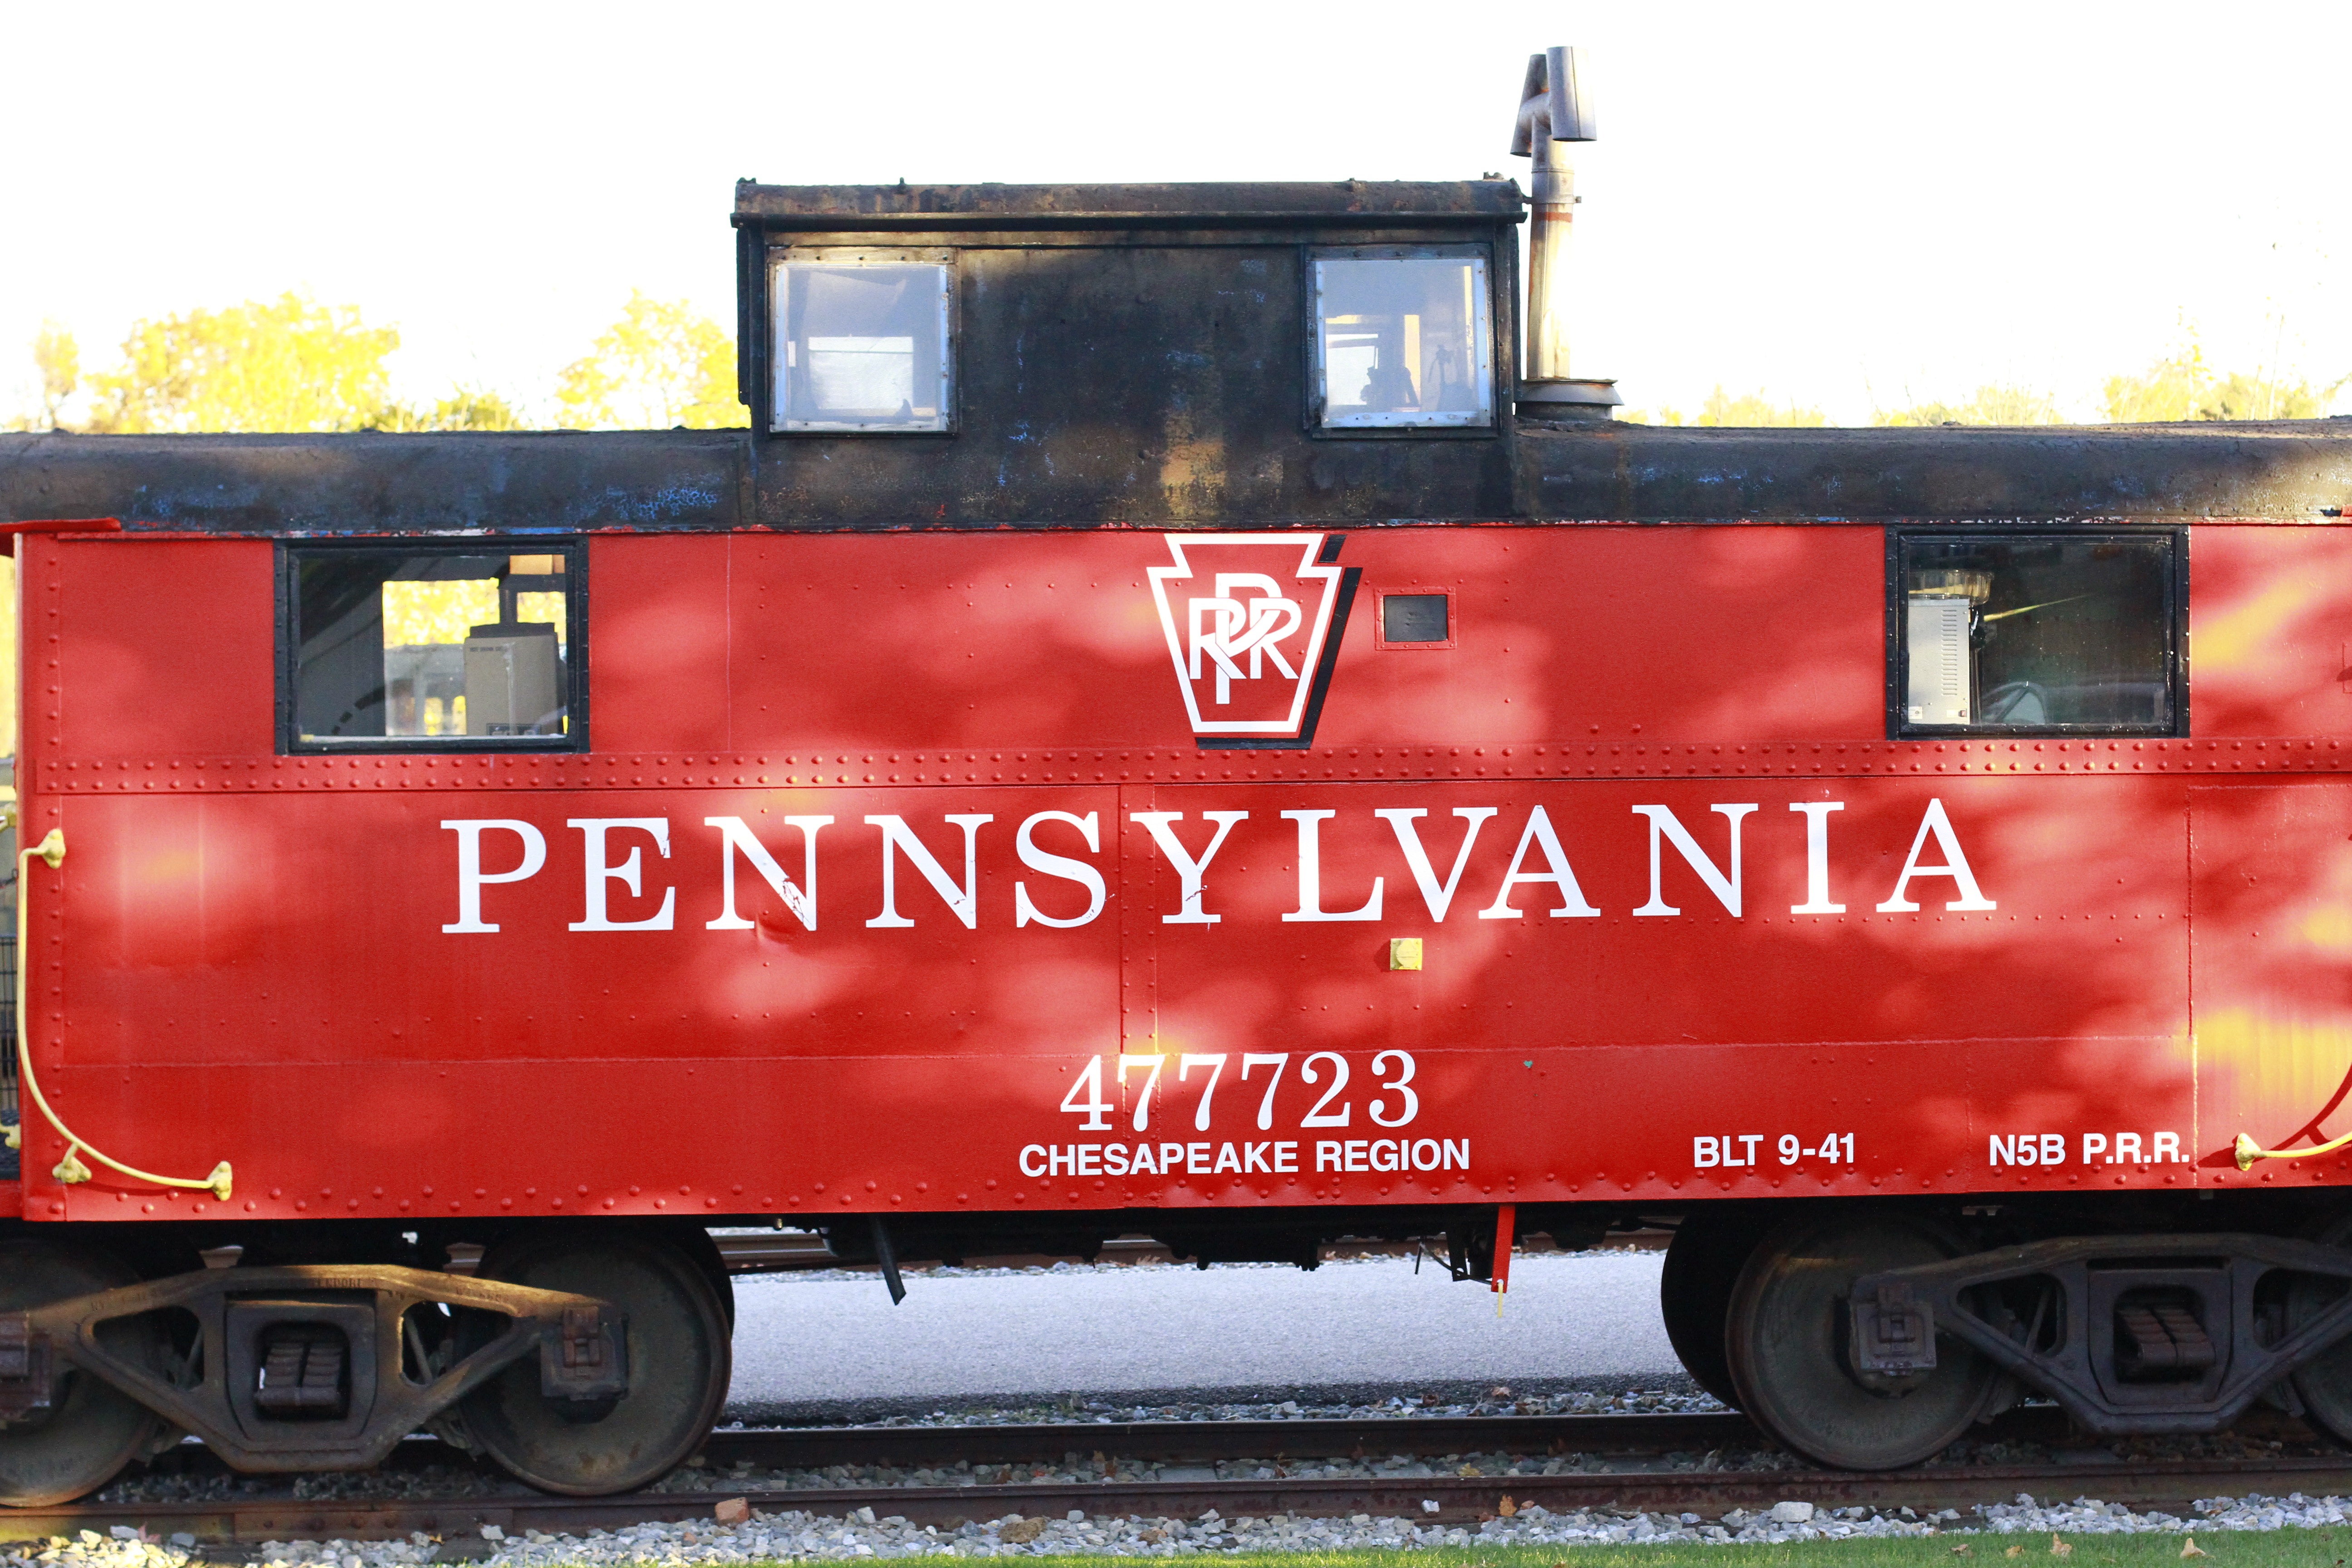
railroad, retro, old, train, transport, red, vehicle, usa, locomotive, pennsylvania, rail transport, land vehicle, rolling stock, railroad car, passenger car, raildoad